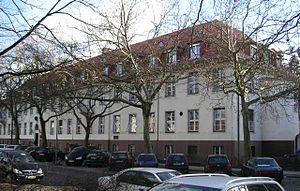
La science sous le Troisième Reich a trait à l'histoire des disciplines scientifiques en Allemagne entre 1933 à 1945. Le régime nazi ne porte pas aux sciences fondamentales un grand intérêt, sauf si les recherches sont en rapport avec l'idéologie nationale-socialiste ou peuvent avoir des applications militaires ou économiques concrètes. La collaboration des scientifiques avec le régime est donc ambiguë : si certains sont des nazis convaincus et d'autres démis de leurs fonctions ou exilés en raison de leurs origines raciales, la majorité poursuit ses travaux dans une certaine indifférence. Il convient néanmoins de distinguer les disciplines partiellement inféodées au régime des sciences dures, qui, pour des raisons de crédibilité scientifique, ne permettaient pas des dérives idéologiques.
L'Institut Kaiser-Wilhelm d'anthropologie, d'hérédité humaine et d'eugénisme est un établissement de recherche scientifique allemand dont la période d'activité s'est étendue sur une période de 18 années, de 1927 à 1945. La finalité de l'institut est l'eugénisme et l'hygiène raciale. Mais après 1941 à la suite de la débâcle allemande sur le front de l'Est, cela s'est exacerbé en un nettoyage ethnique par une Solution finale. Les programmes de recherches ont été financés jusqu'en 1939 par la Fondation Rockefeller.
L'Otto-Suhr-Institut für Politikwissenschaft est un institut de l'université libre de Berlin. Il fait partie du département de science politique et sociale et est le plus grand institut de science politique en Allemagne. Il porte le nom du bourgmestre-gouverneur de Berlin-Ouest Otto Suhr. Il comprend 3 500 étudiants, dont 17 % proviennent de l'étranger.